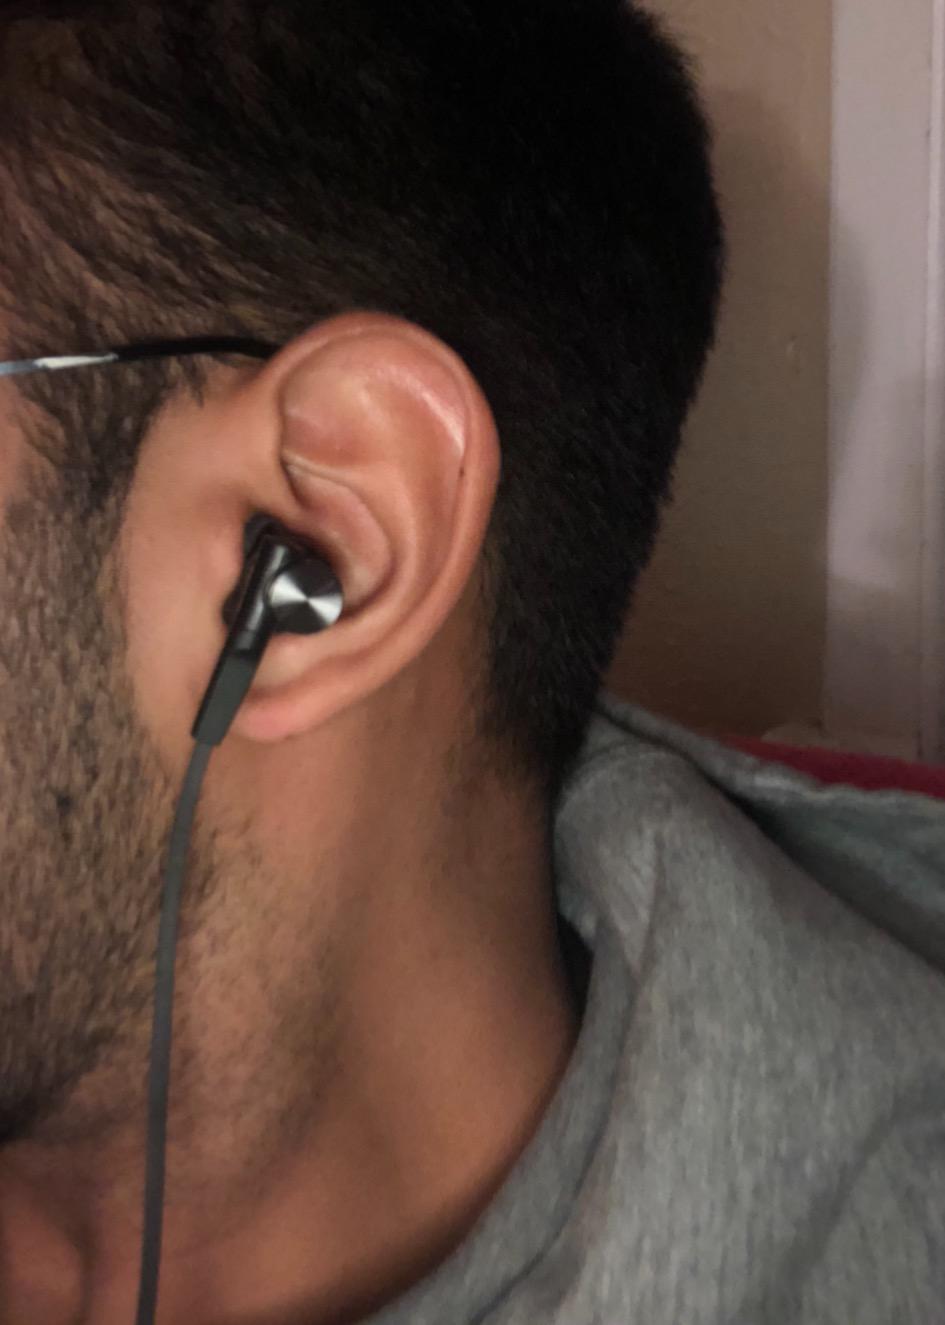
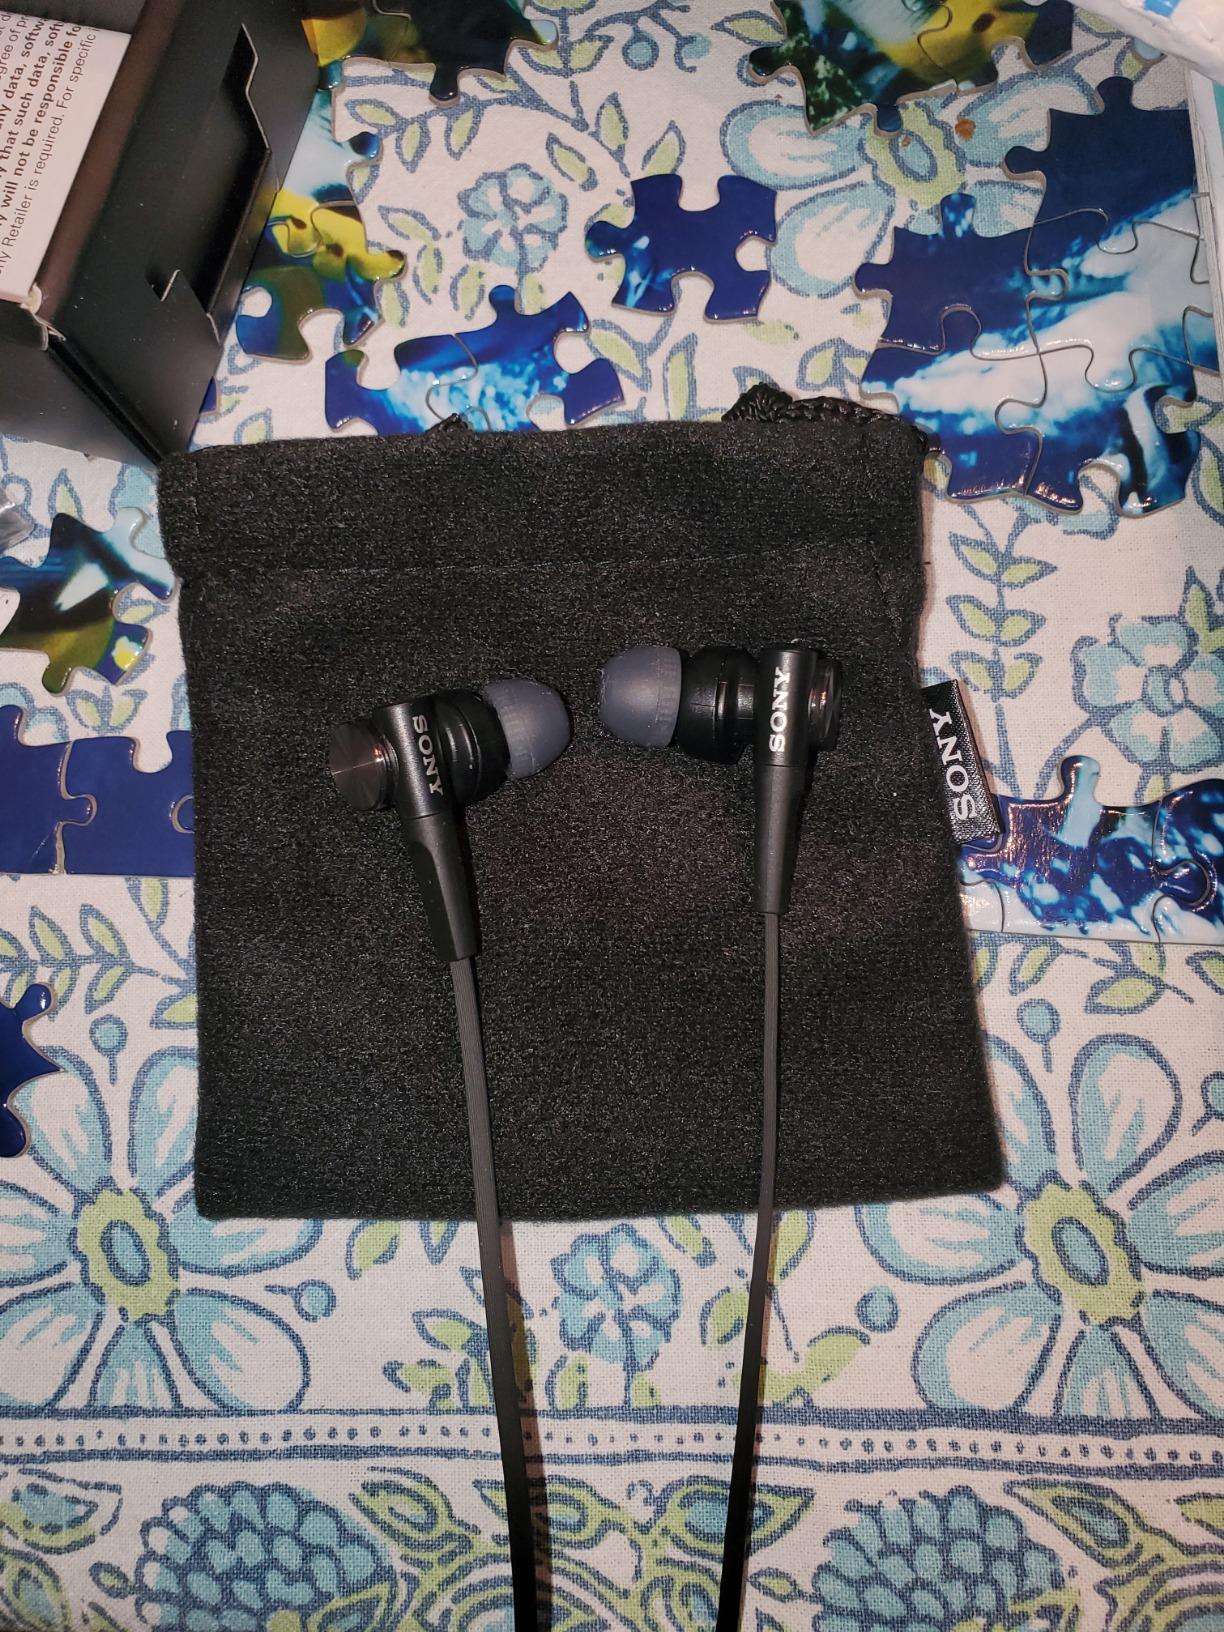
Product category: headphones
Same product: yes